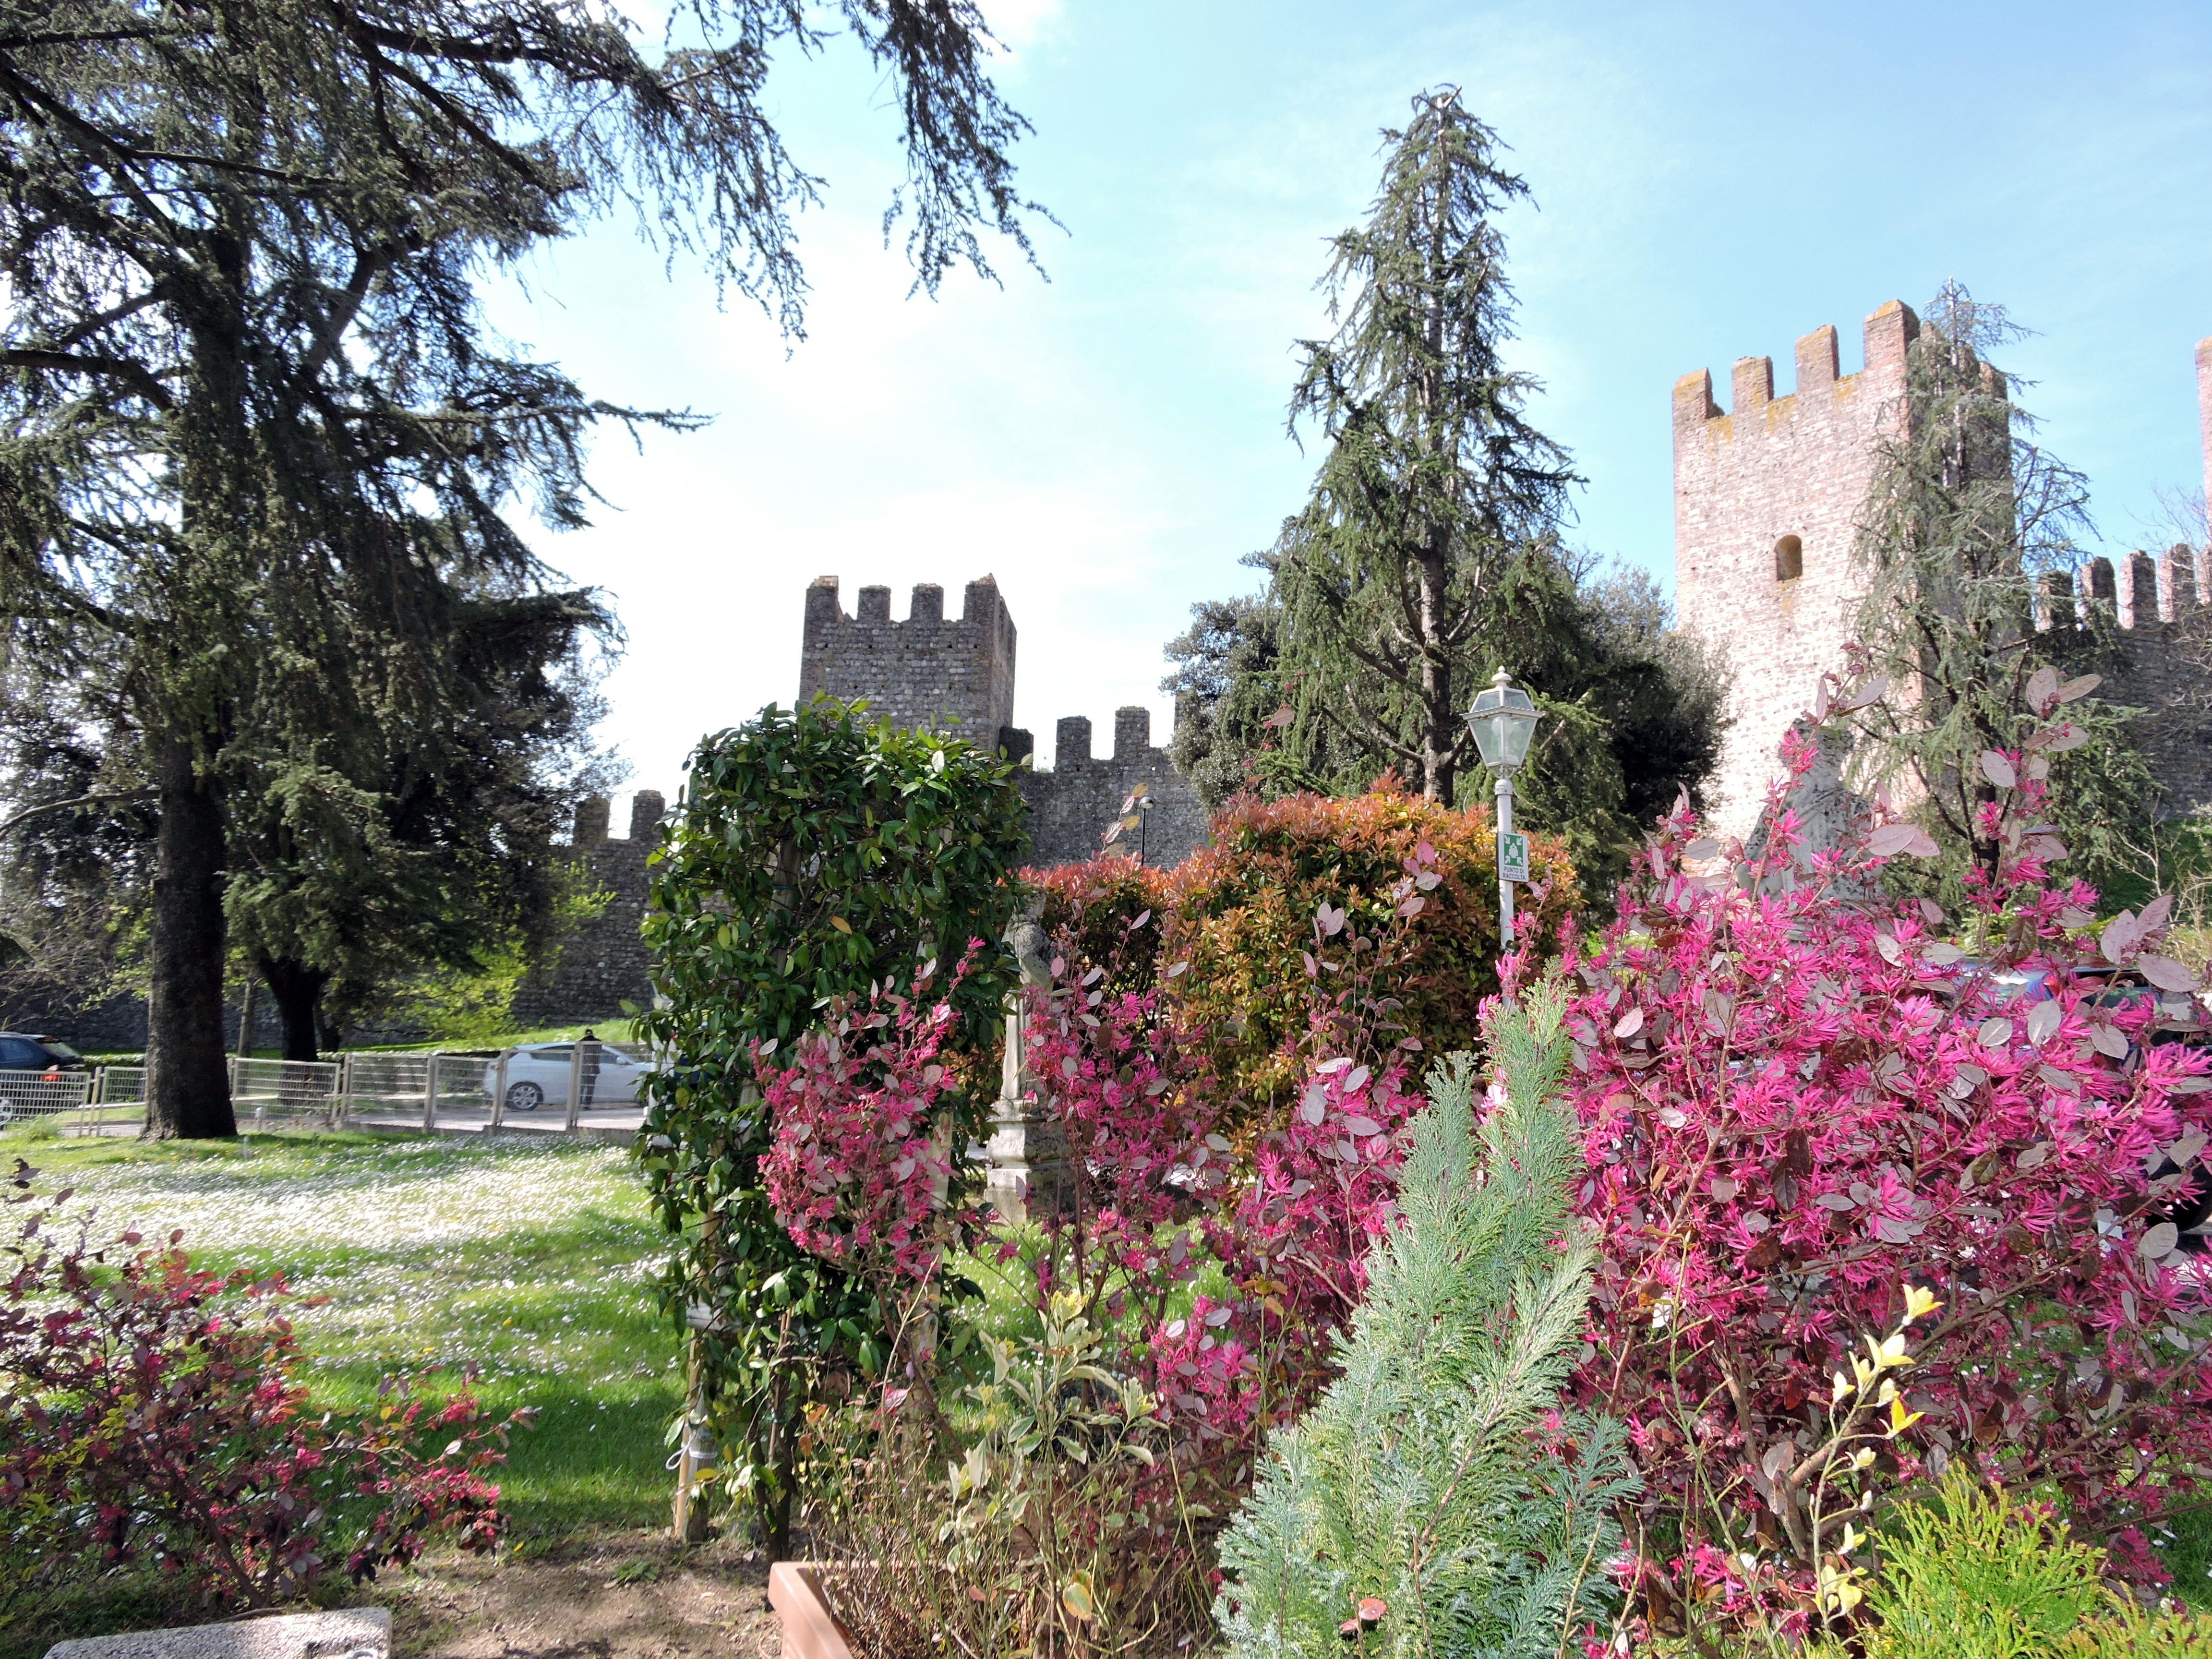
tree, nature, flower, spring, park, castle, italy, garden, colors, shrub, walls, torre, estate, este